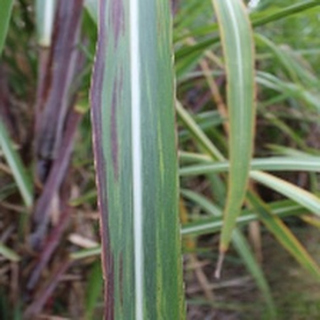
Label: sugarcane_bacterial_blight